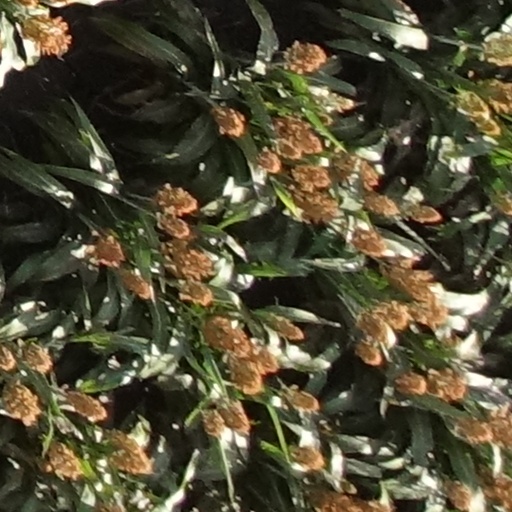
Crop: sorghum